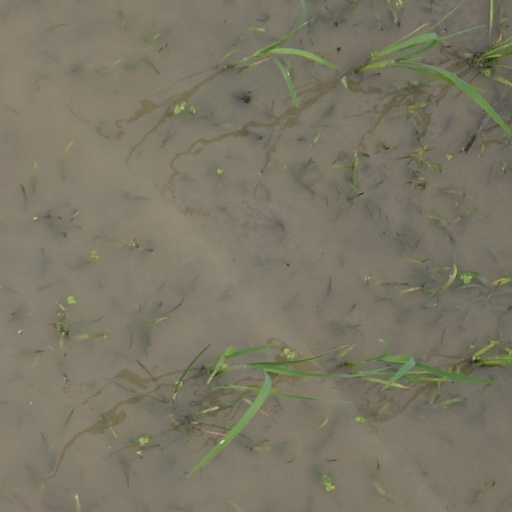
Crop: rice